Whittle Dene

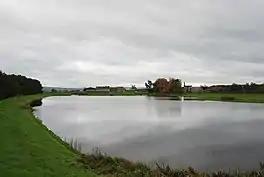
Whittle Dene middle reservoir

Whittle Dene is west of Newcastle upon Tyne, England, straddling the B6318 Military Road, and is a complex of reservoirs and treatment works forming the last stage in the supply of drinking water to Newcastle upon Tyne and Gateshead.